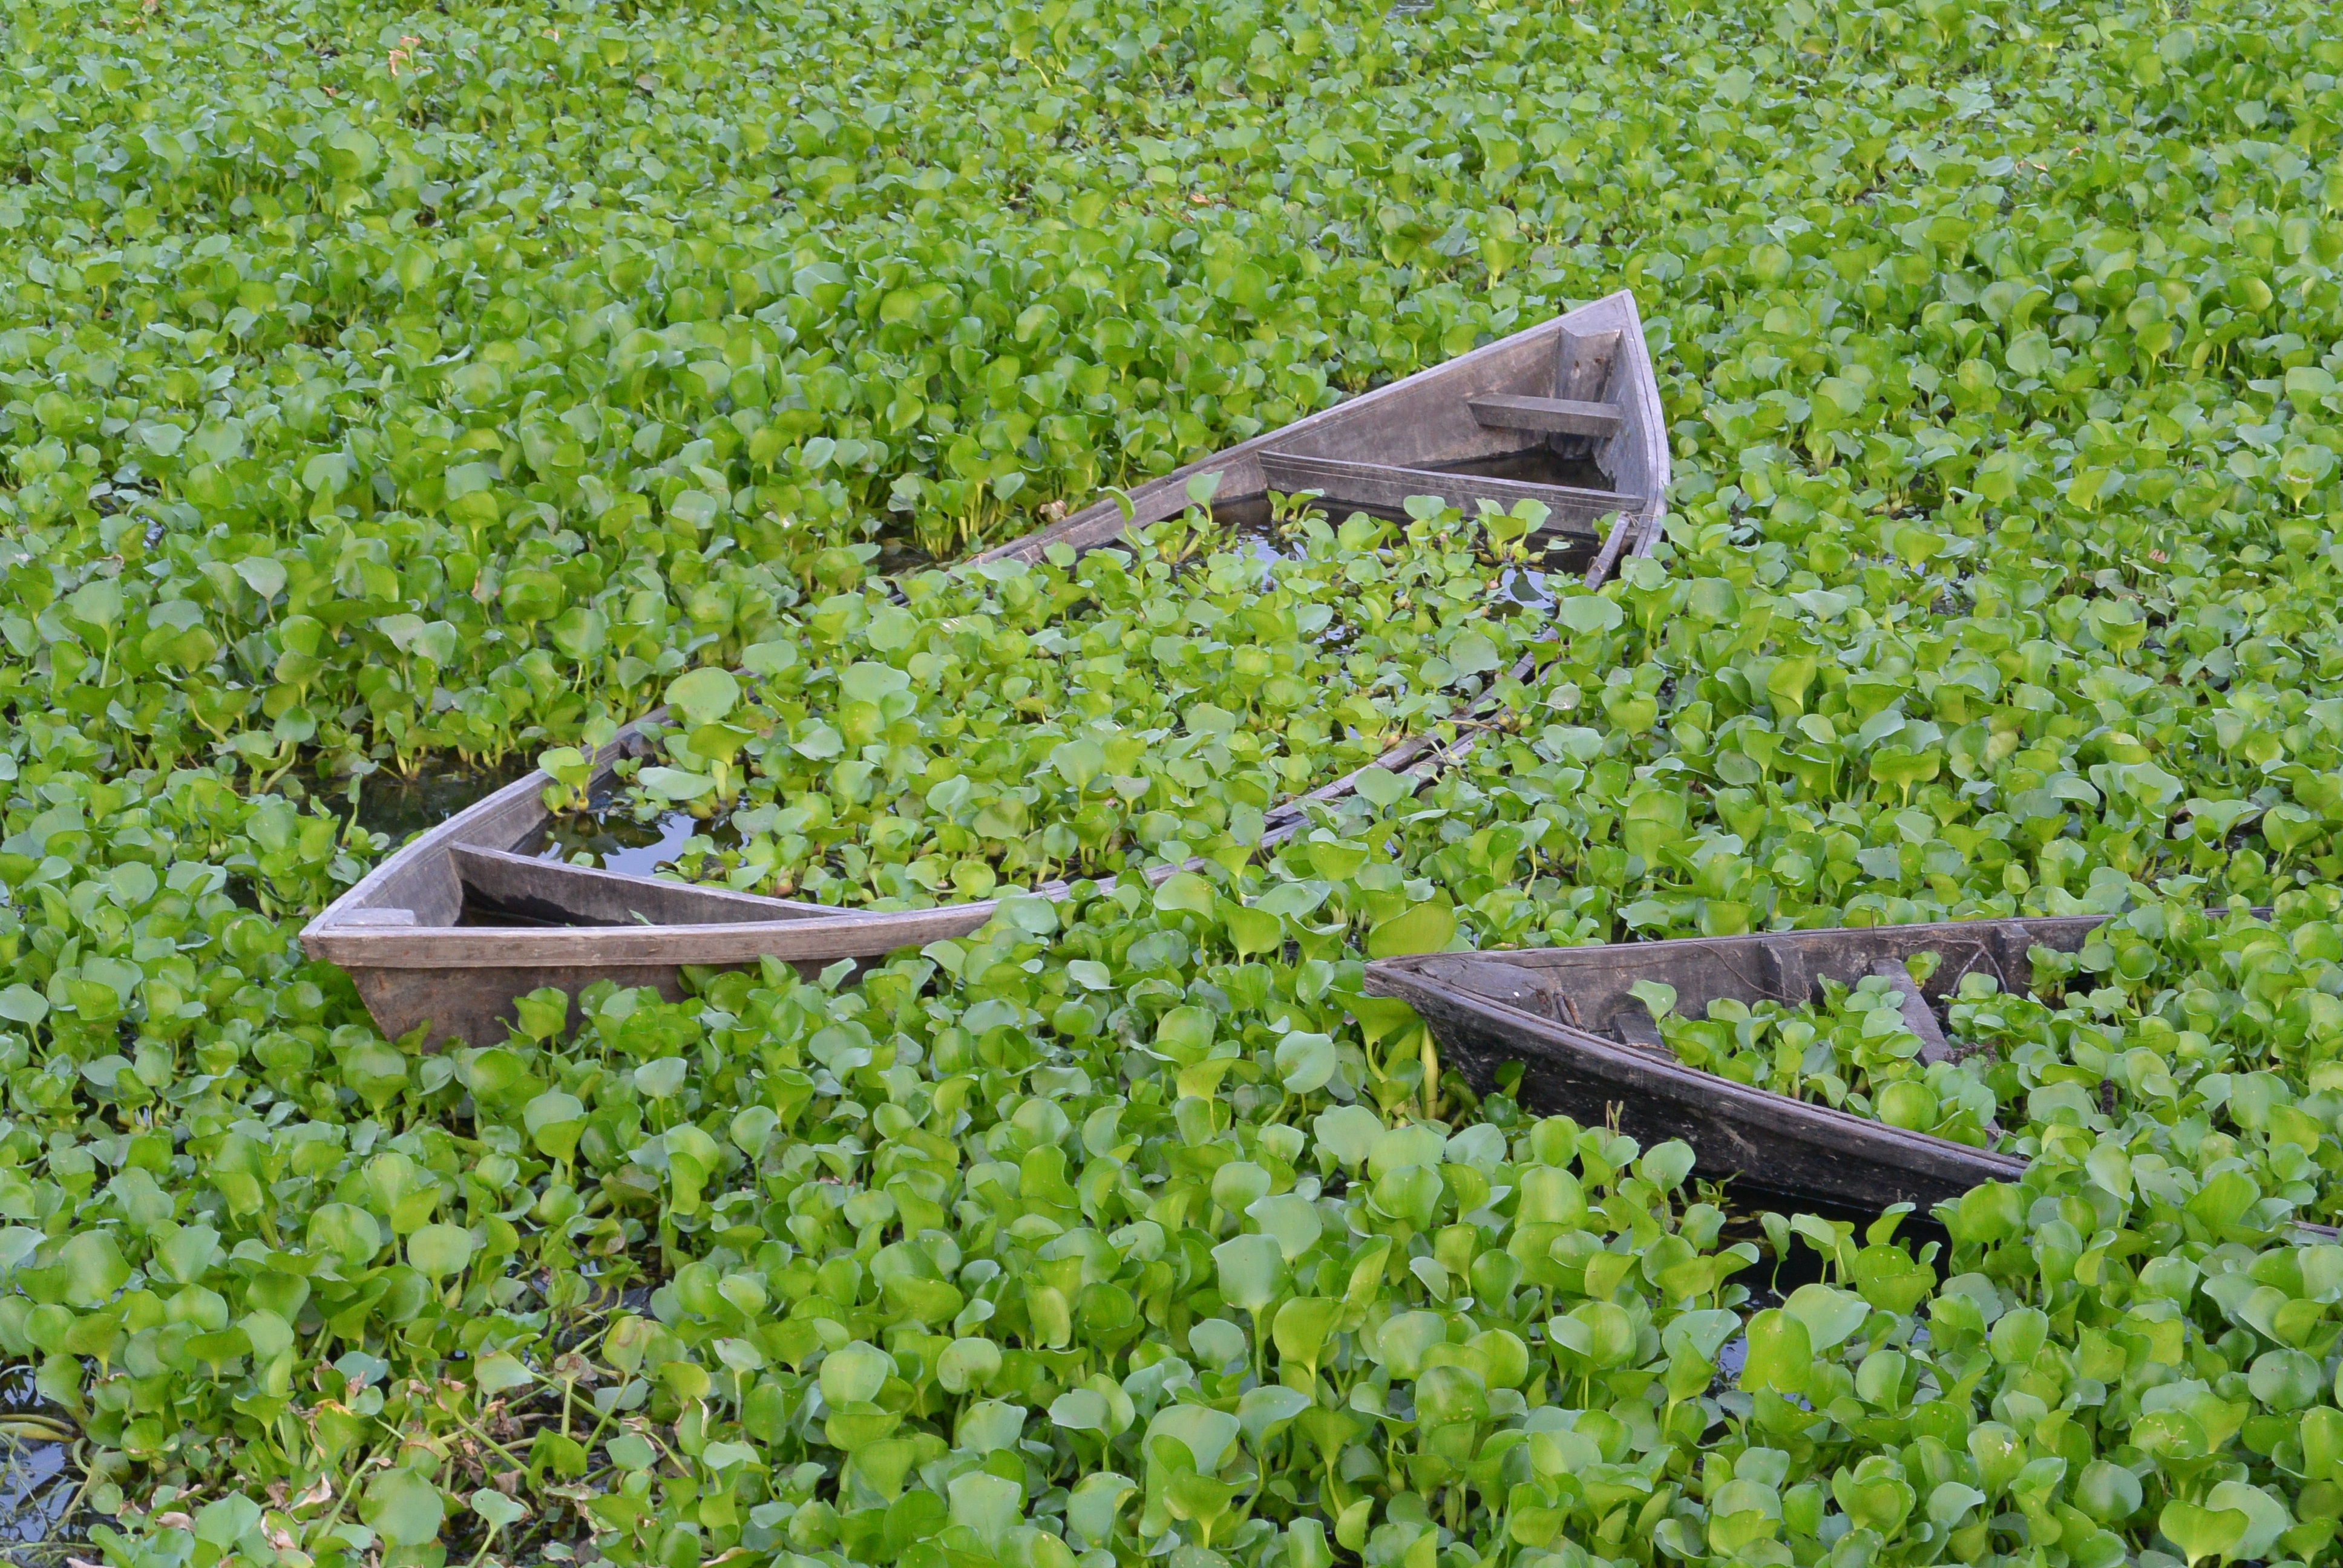
grass, track, field, lawn, leaf, flower, green, crop, agriculture